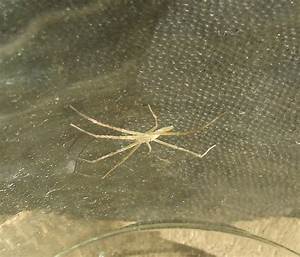
Label: spider